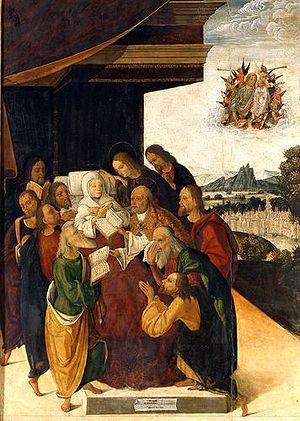
Michele Coltellini, ou Michele Cortellini, est un peintre italien qui fut actif principalement à Ferrare.